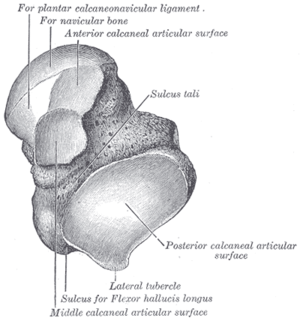
Le talus, ou astragale en ancienne nomenclature, est un os du tarse qui s'articule avec le tibia et la fibula en haut, avec l'os naviculaire en avant et le calcanéus en bas.